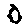
Label: 0